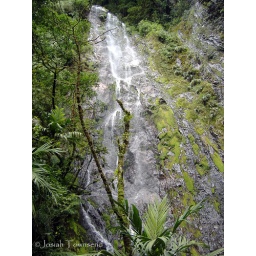
25 m+ waterfall in cloud forest of La Tigra National Park, Honduras.